She-Hulk: Attorney at Law

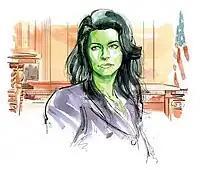
An example of Kagan McLeod's courtroom sketch drawings featured in the series' end credits. McLeod was chosen given his history as a courtroom artist and a comics artist, and his style was one Aspect called "visually entertaining" that they easily envisioned being able to animate.

The series' end credits are in the style of courtroom sketches and are drawn by Kagan McLeod, who worked with Aspect on them. Jon Berkowitz, creative director at Aspect, stated they had been approached around November 2021 to pitch ideas for the end credits, explaining that the team at Aspect and Marvel Studios were both drawn to exploring the theme of struggling with one's identity. Before settling on the courtroom sketch concept, Aspect envisioned credits that were inside Walters' mind, "a hallucinatory expression of identity and duality"; one they called "Roommates" that "got wacky" and would have used "vector-y" 2D animation; and one called "The Masks We Wear" that was "really out-there" focusing on how Walters' public "mask" is her She-Hulk identity. Moving forward with the courtroom sketches, Aspect hoped to show "the story outside the story" rather than serving as a recap for the preceding episode. McLeod created 72 individual ink drawings for the credits, sending them to Aspect after doing the ink pass, then a thicker brush pass, and finally with full watercolor and paint. Aspect took the drawings and created 3D animations from them in order to better manipulate the scope and depth of the drawings; a digital paper texture was also added to the sequences. Each episode featured the same 32 drawings at the beginning and end of the credits, with three unique drawings in the middle for each episode. Marvel Studios had originally planned to use the series' marketing logo at the end of the credits sequence that had been created by the agency Buddha Jones which Berkowitz felt would have been a stark change from seeing McLeod's art before. McLeod created a version of the logo in his style that impressed Marvel Studios to feature in the sequence.